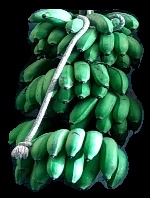
Variety: rasbale
Grade: grade2